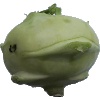
Label: Kohlrabi 1